Cal McVey

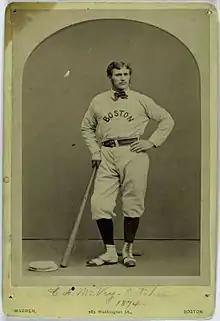
McVey in 1874

Calvin Alexander McVey (August 30, 1849 – August 20, 1926) was an American professional baseball player during the 1860s and 1870s. McVey's importance to the game stems from his play on two of the earliest professional baseball teams, the original Cincinnati Red Stockings and the National Association Boston Red Stockings. He also played on the inaugural National League pennant-winning team, the 1876 Chicago White Stockings.